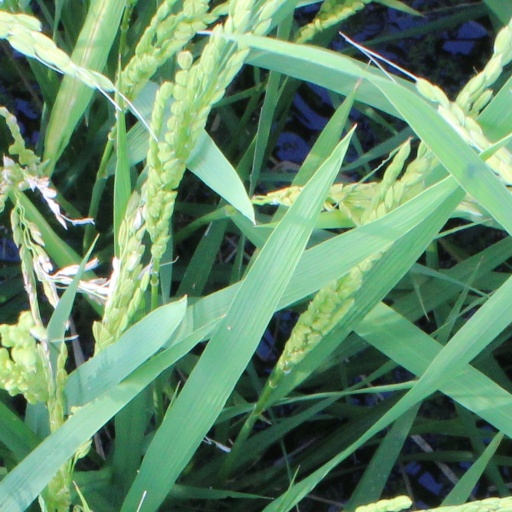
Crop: rice